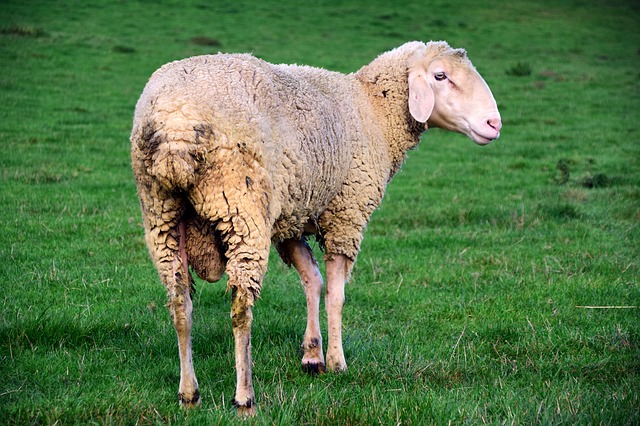
Label: pecora